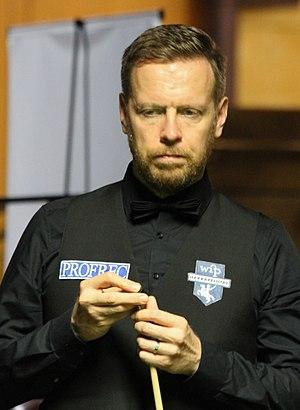
Robin Hull, né le 16 août 1974 en Angleterre, est un joueur professionnel finlandais de snooker et le seul joueur professionnel originaire de ce pays.